44,100 Hz

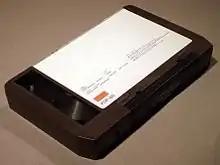
Early digital audio was recorded on U-matic video cassette tapes.

The 44.1 kHz sampling rate originated in the late 1970s with PCM adaptors, which recorded digital audio on video cassettes, notably the Sony PCM-1600 introduced in 1979 and carried forward in subsequent models in this series. This then became the basis for Compact Disc Digital Audio (CD-DA), defined in the Red Book standard in 1980. Its use has continued as an option in 1990s standards such as the DVD, and in 2000s, standards such as HDMI. This sampling frequency is commonly used for MP3 and other consumer audio file formats which were originally created from material ripped from compact discs.